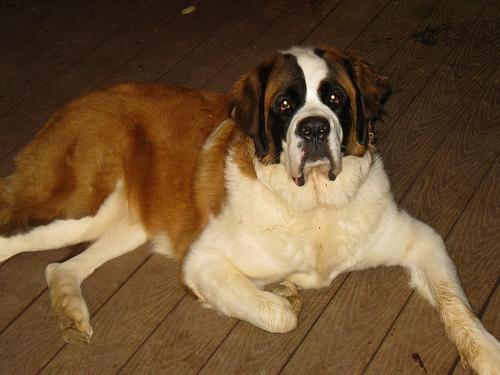
Breed: saint bernard